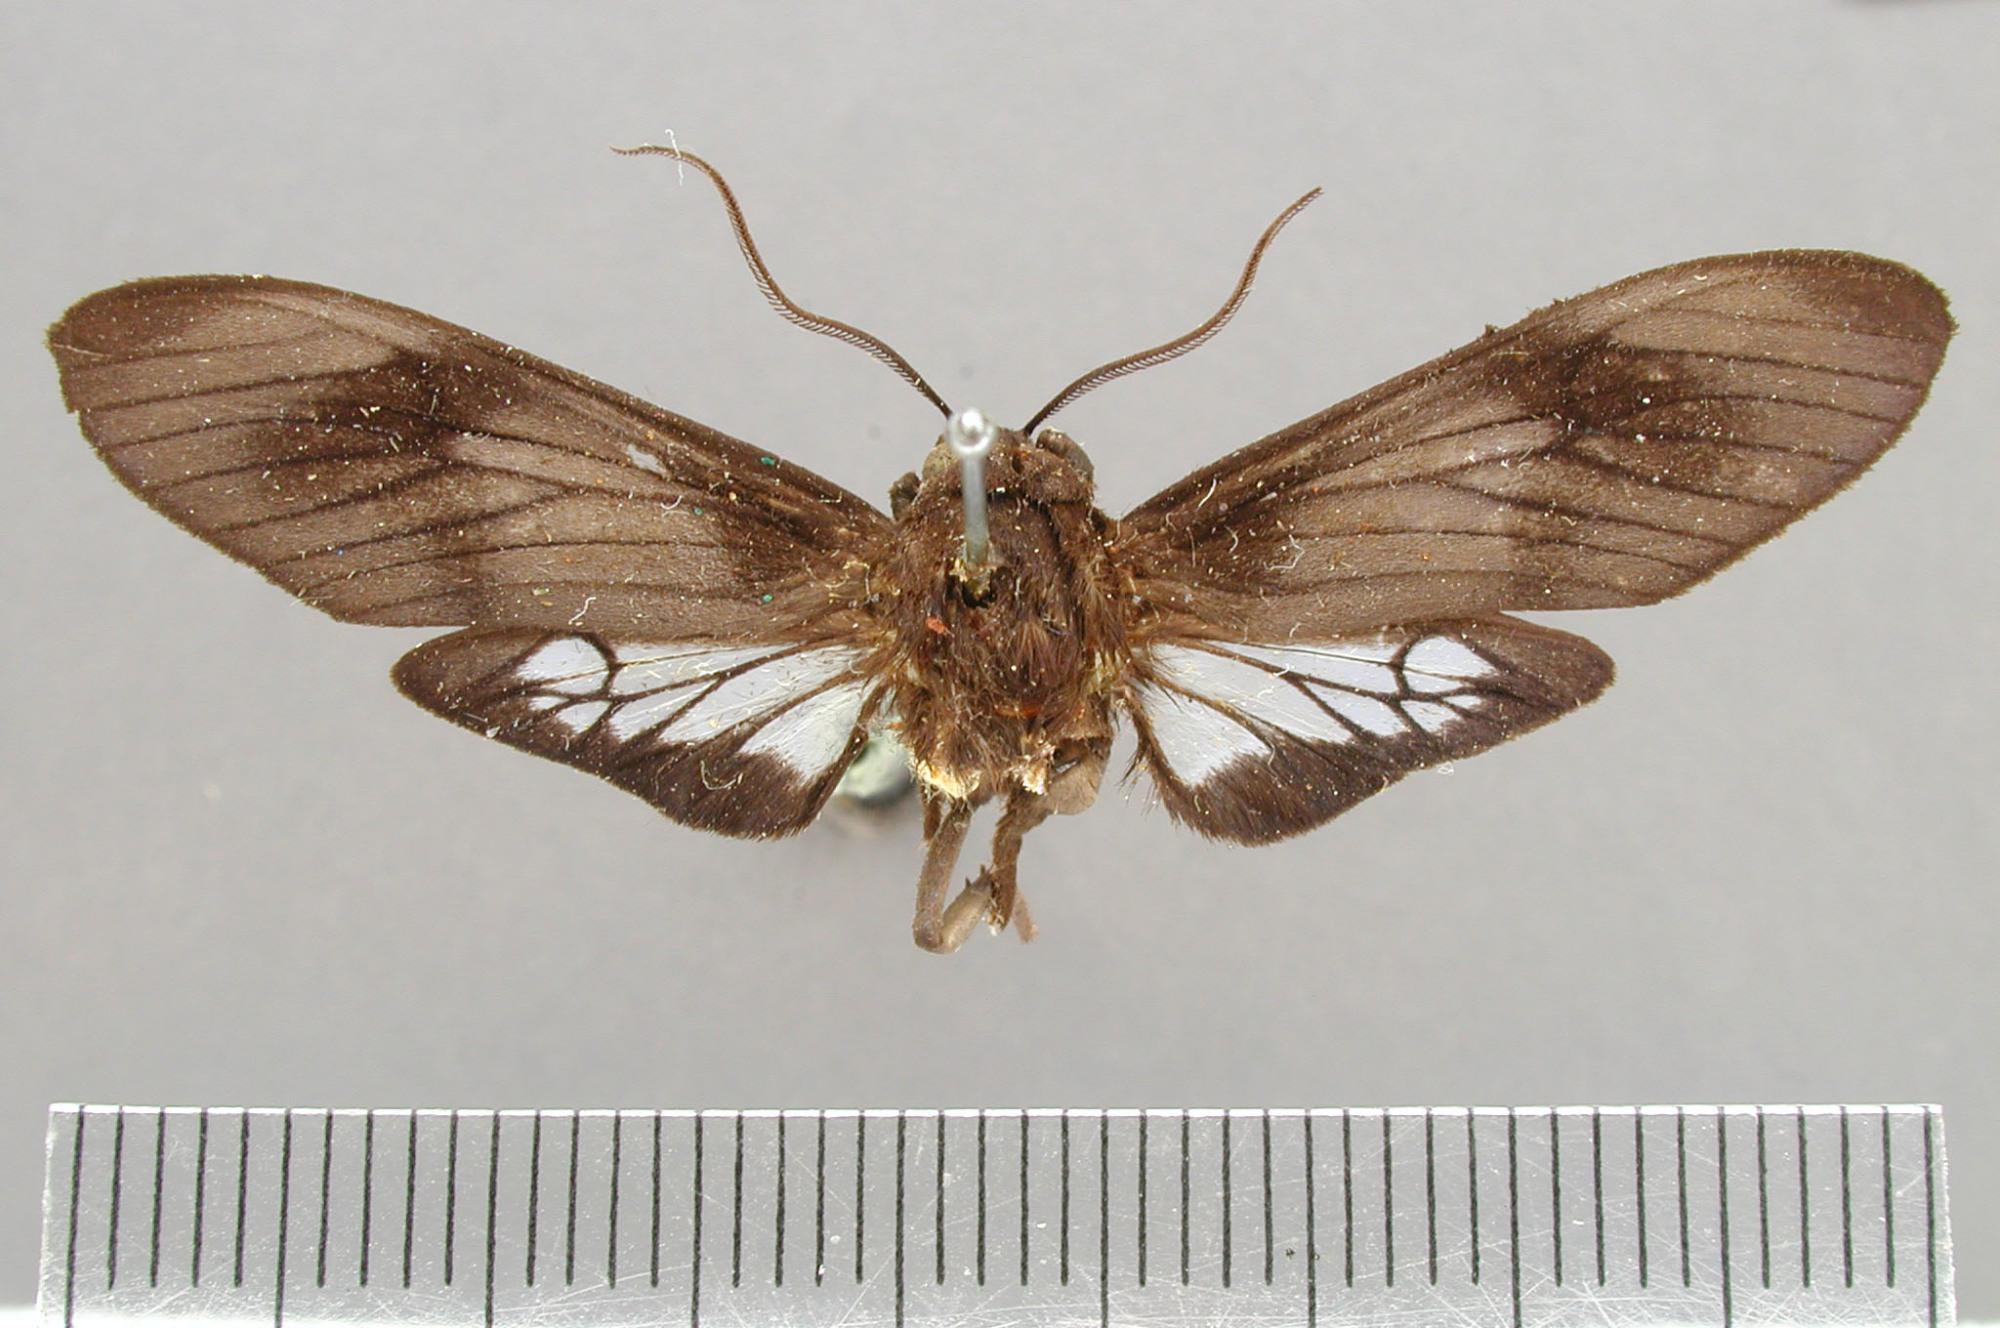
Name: Baritius haemorrhoides
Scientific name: Baritius haemorrhoides Schaus, 1905
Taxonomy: Animalia, Arthropoda, Insecta, Lepidoptera, Arctiidae
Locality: Cayenne, French Guiana
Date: Jun 1904